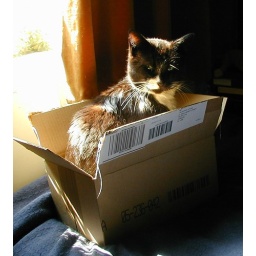
cat in the box